Daikoku Seamount

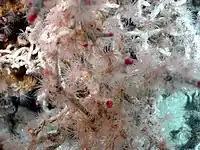
"Lamellibrachia" tubeworms found in Daikoku

The volcano has many hydrothermal vents, that can host various animal species including the tonguefish "Symphurus thermophilus".